Name (sports)

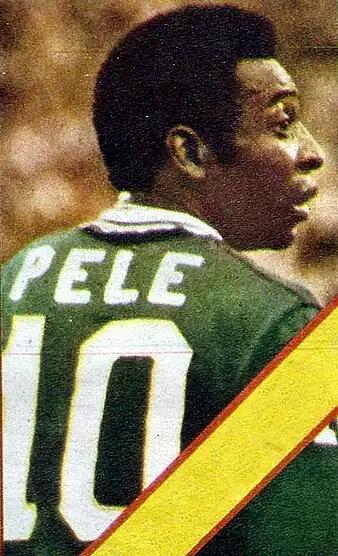
Brazilian star Pelé with his name on the NY Cosmos jersey in 1977. The NASL was pioneer in the use of players' names on shirts.

In association football, the first record of numbered jerseys date back to 1911, with Australian teams Sydney Leichardt and HMS Powerful being the first to use squad numbers on their backs. The 1950 FIFA World Cup was the first FIFA competition to see squad numbers for all players, but persistent numbers would not be issued until the 1954 World Cup, where each man in a country's 22-man squad wore a specific number from 1 to 22 for the duration of the tournament.